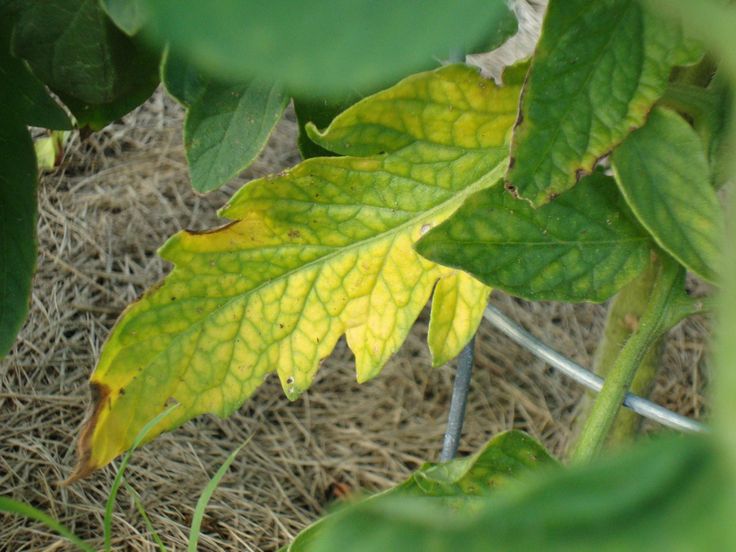
Labels: Tomato mold leaf, Tomato mold leaf, Tomato mold leaf